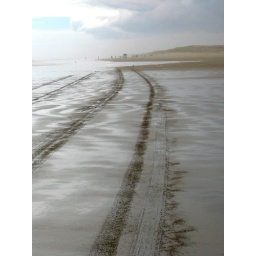
Racing down the beach at 100 kph in a full-size coach with over-sized tires.